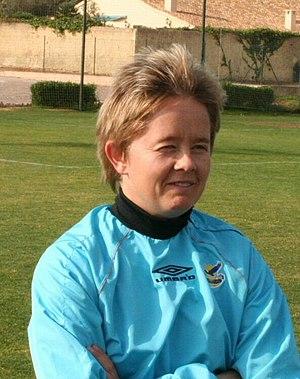
Gøril Kringen est une footballeuse norvégienne. Elle évoluait au poste de défenseur.